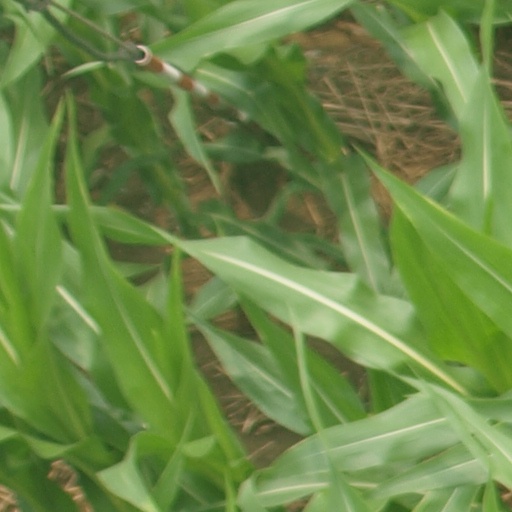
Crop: maize; corn